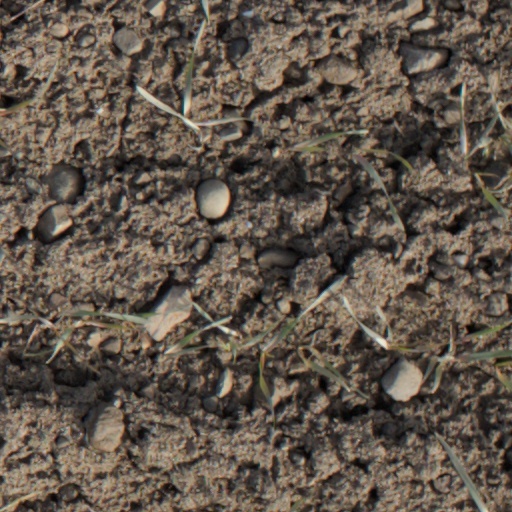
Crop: wheat